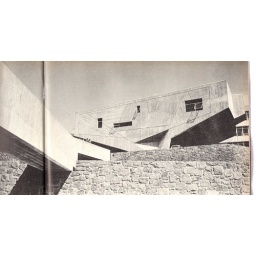
Looking for a house like this for less than 75k preferably in E8, maybe consider tower hamlets. Any suggestions welcome.